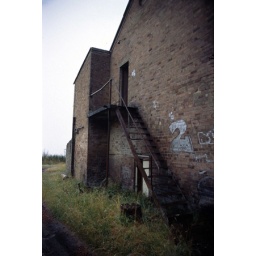
abandoned building in the blue mountains